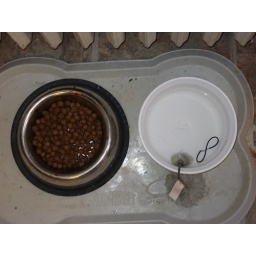
monkey likes to put stuff in king's water bowl